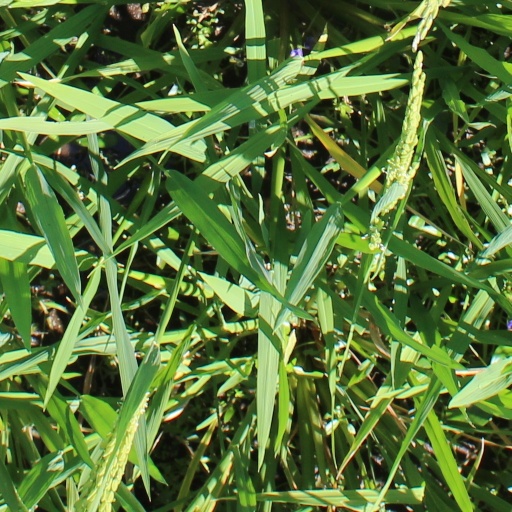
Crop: rice